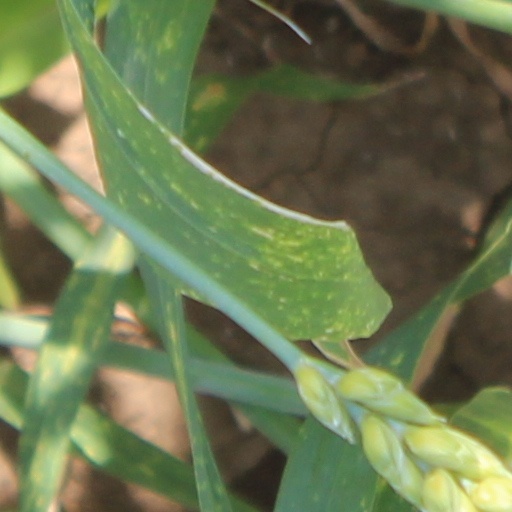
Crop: wheat